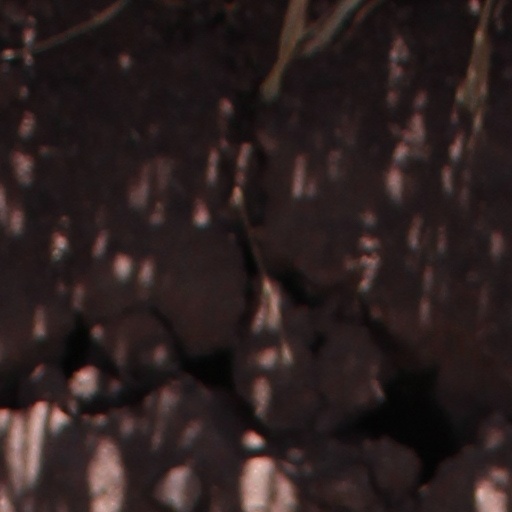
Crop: wheat